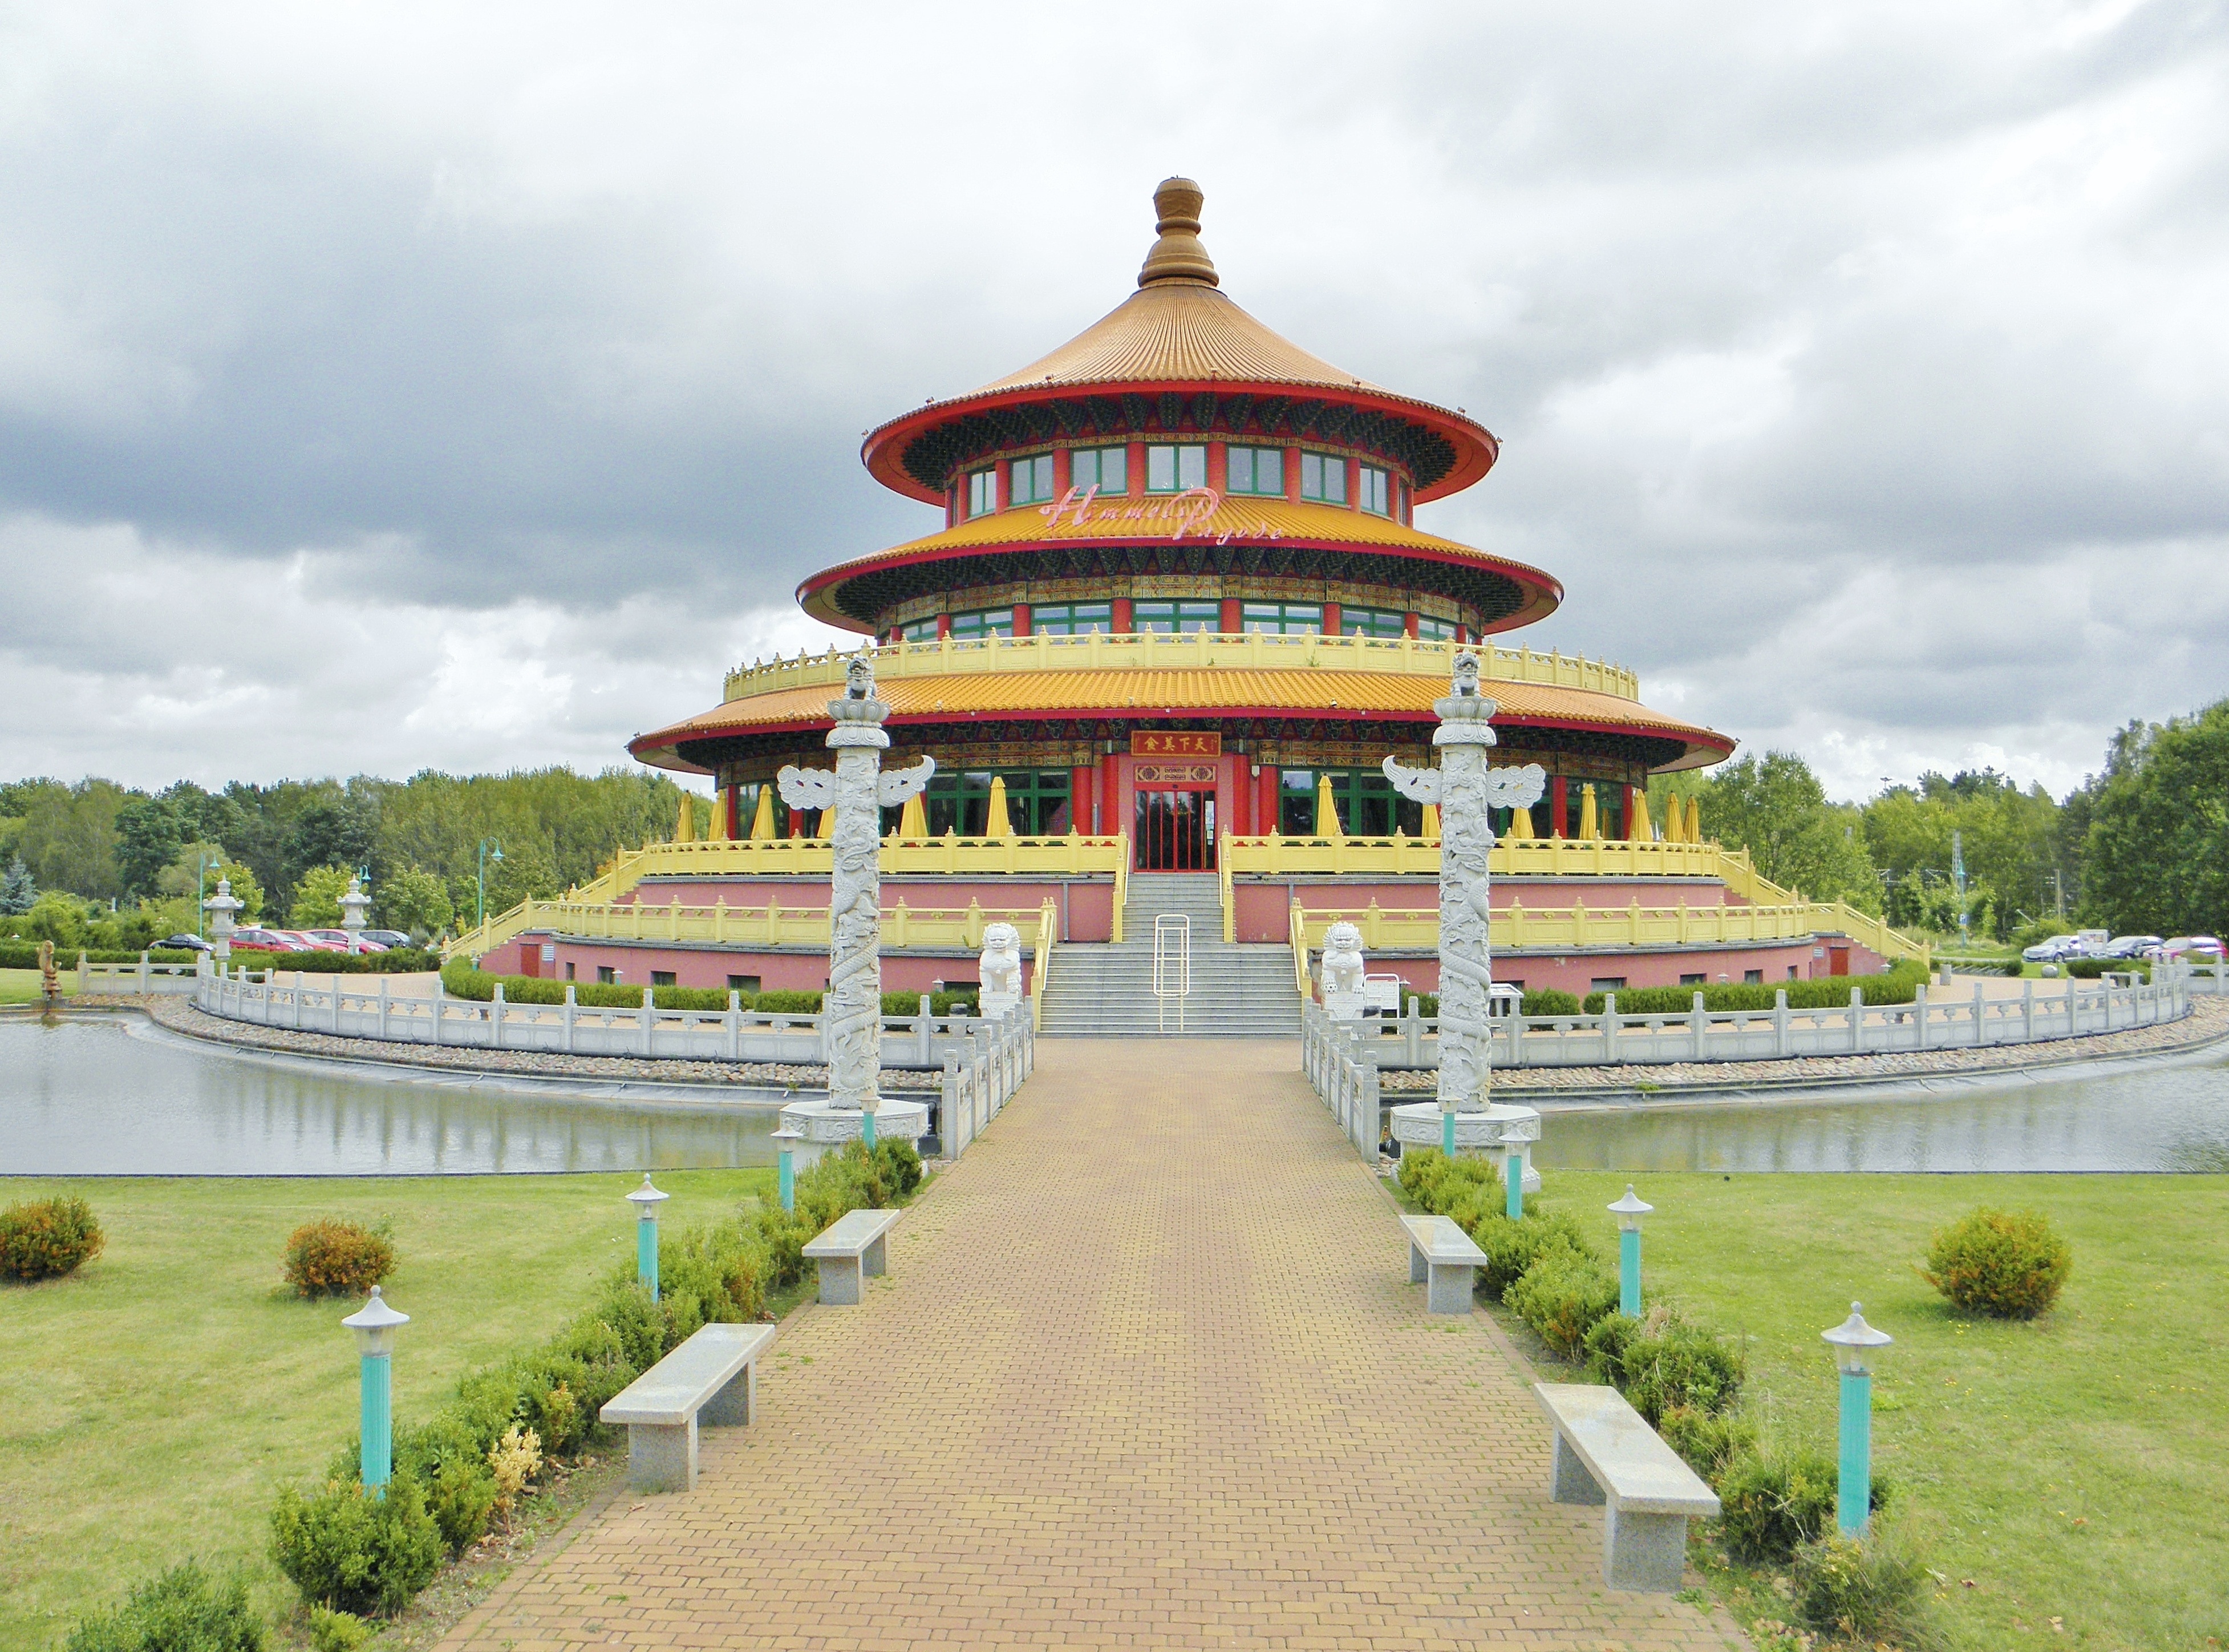
restaurant, palace, chinese, tower, landmark, tourism, place of worship, temple, shrine, chinese architecture, pagoda, historic site, high neuendorf